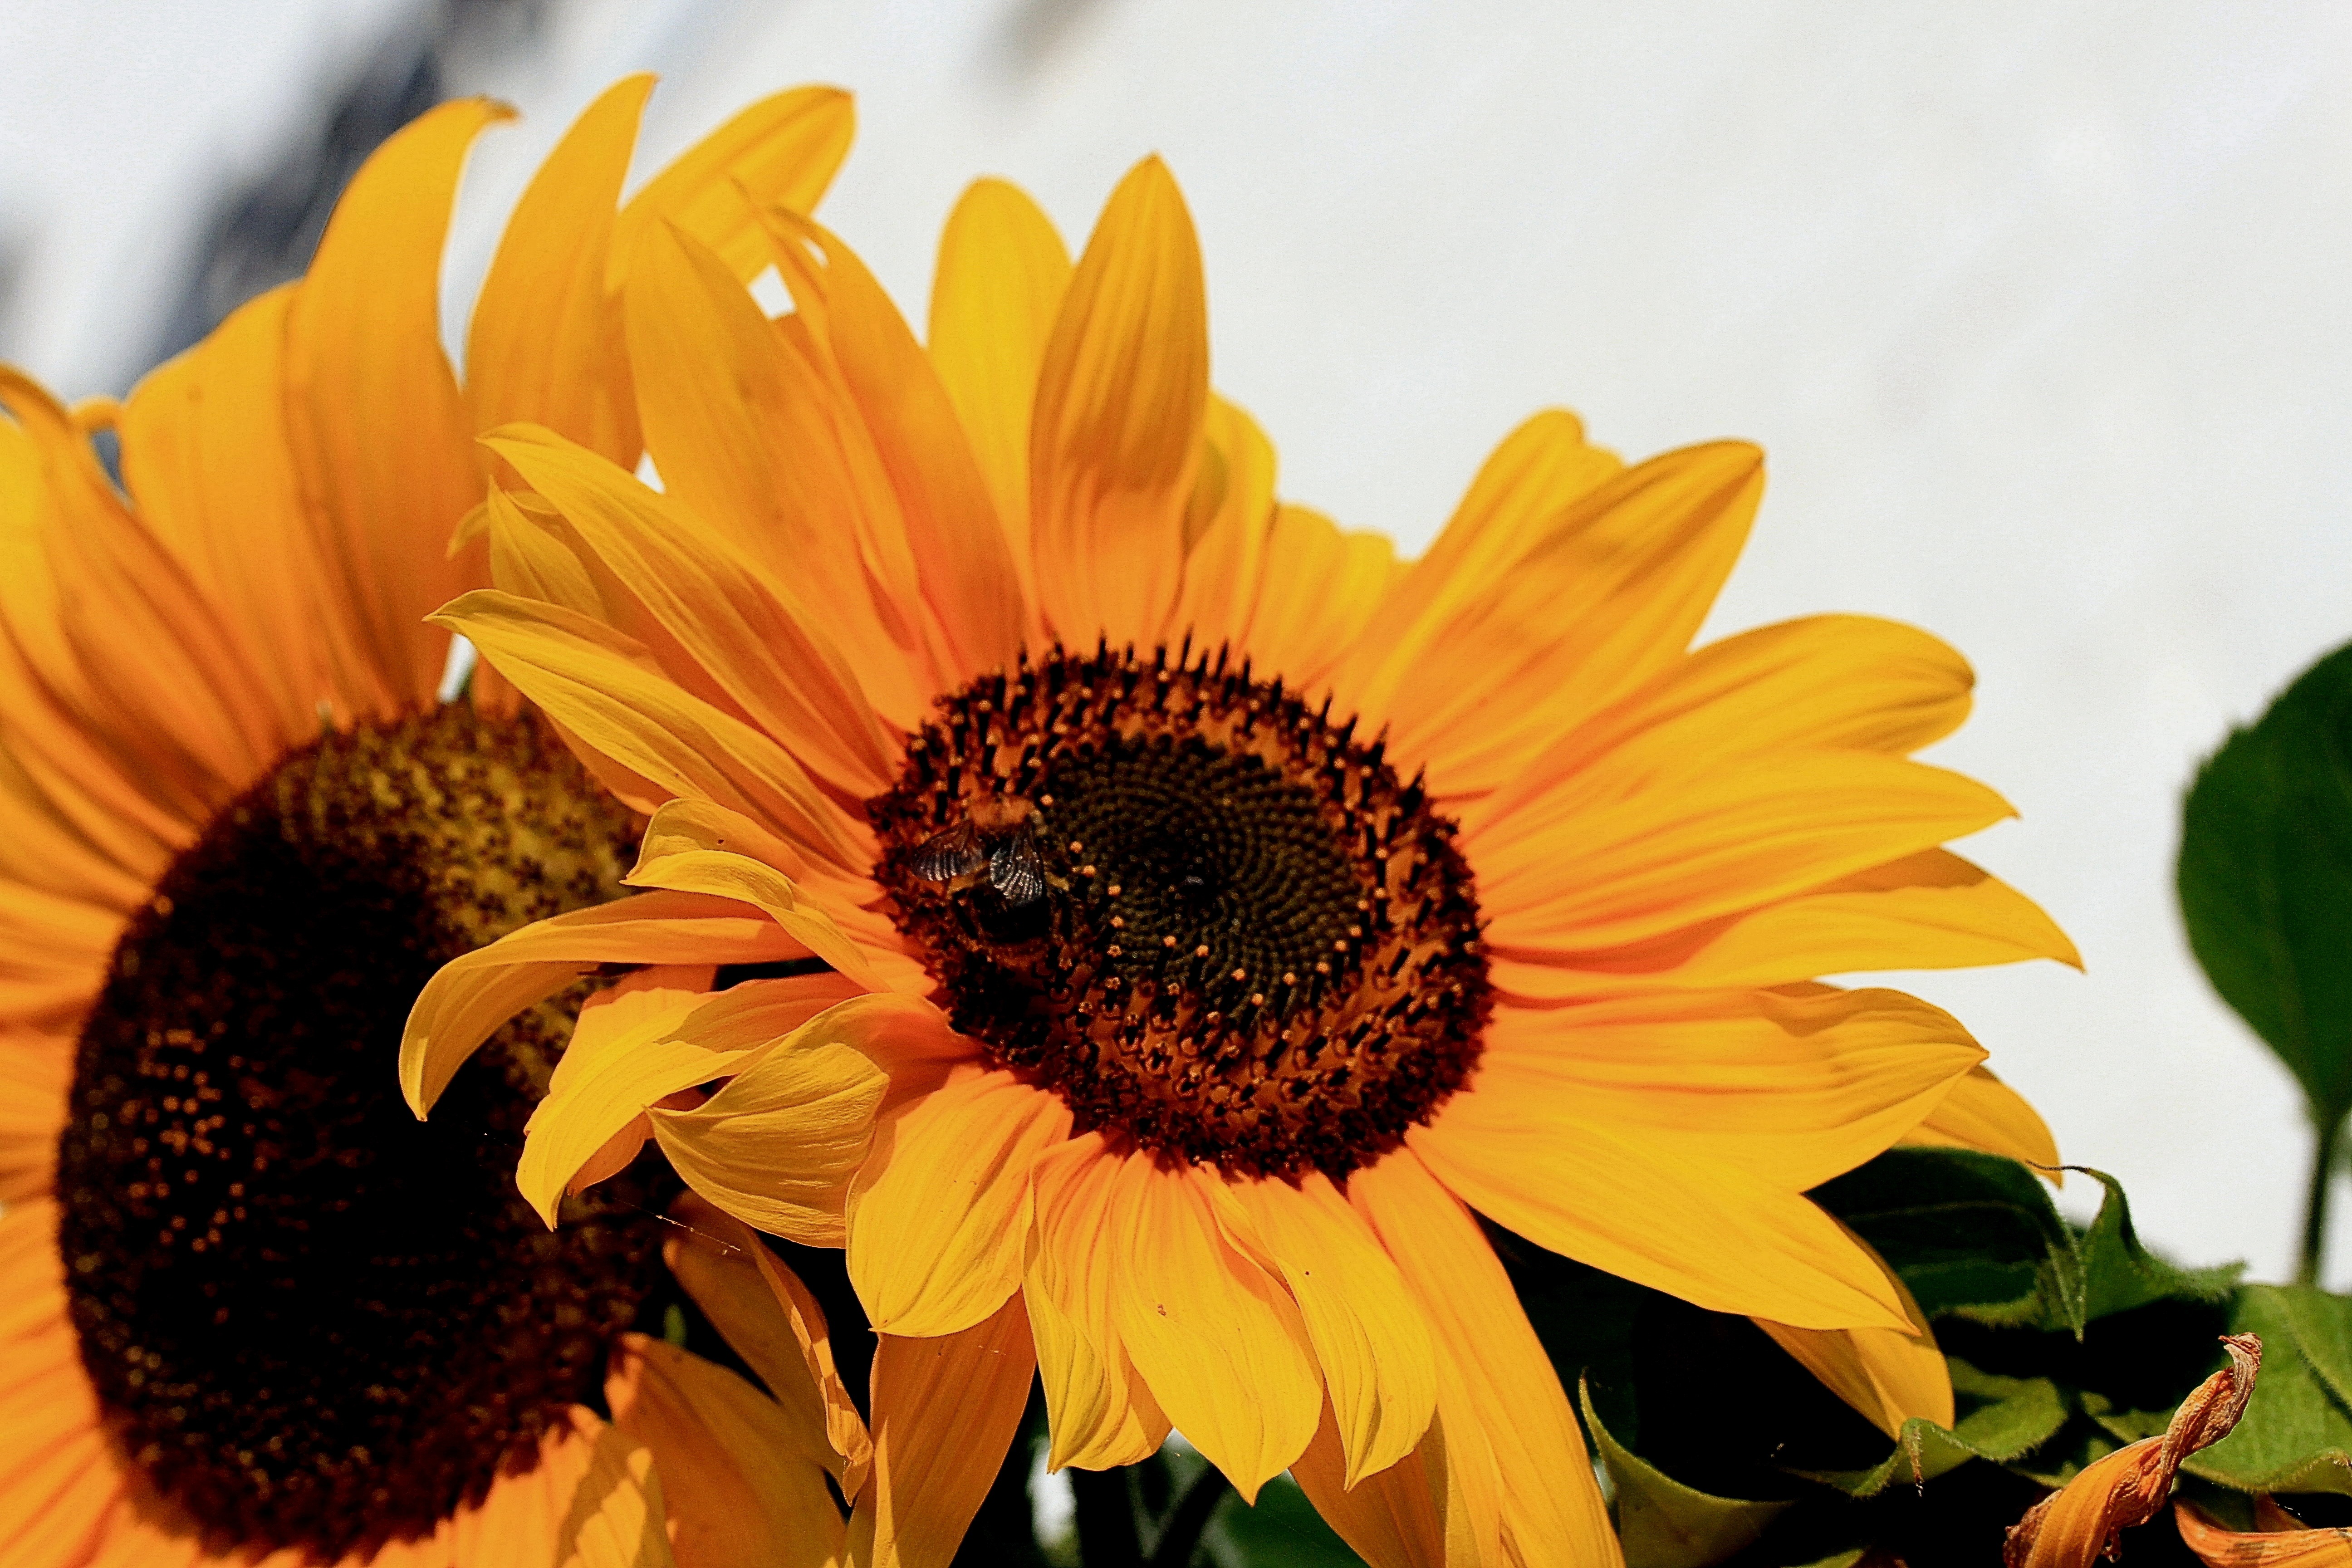
nature, plant, field, flower, petal, yellow, flora, sunflower, flowers, asteraceae, vegetarian food, composites, macro photography, garden plant, flowering plant, daisy family, helianthus annuus, sunflower seed, land plant